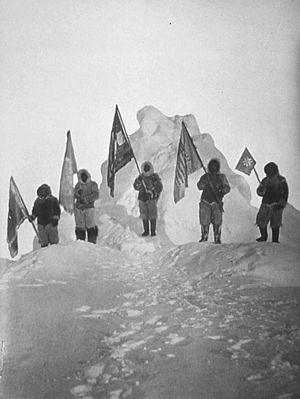
Nordpolsekspeditioner / De første ekspeditioner / Pearys sidste ekspedition
Robert Peary og hans ledsagere med flag ved Nordpolen. Peary hævdede som den første at have nået nordpolen.
Ved nordpolsekspeditioner forstås de ekspeditioner, der havde til formål at nå nordpolen.